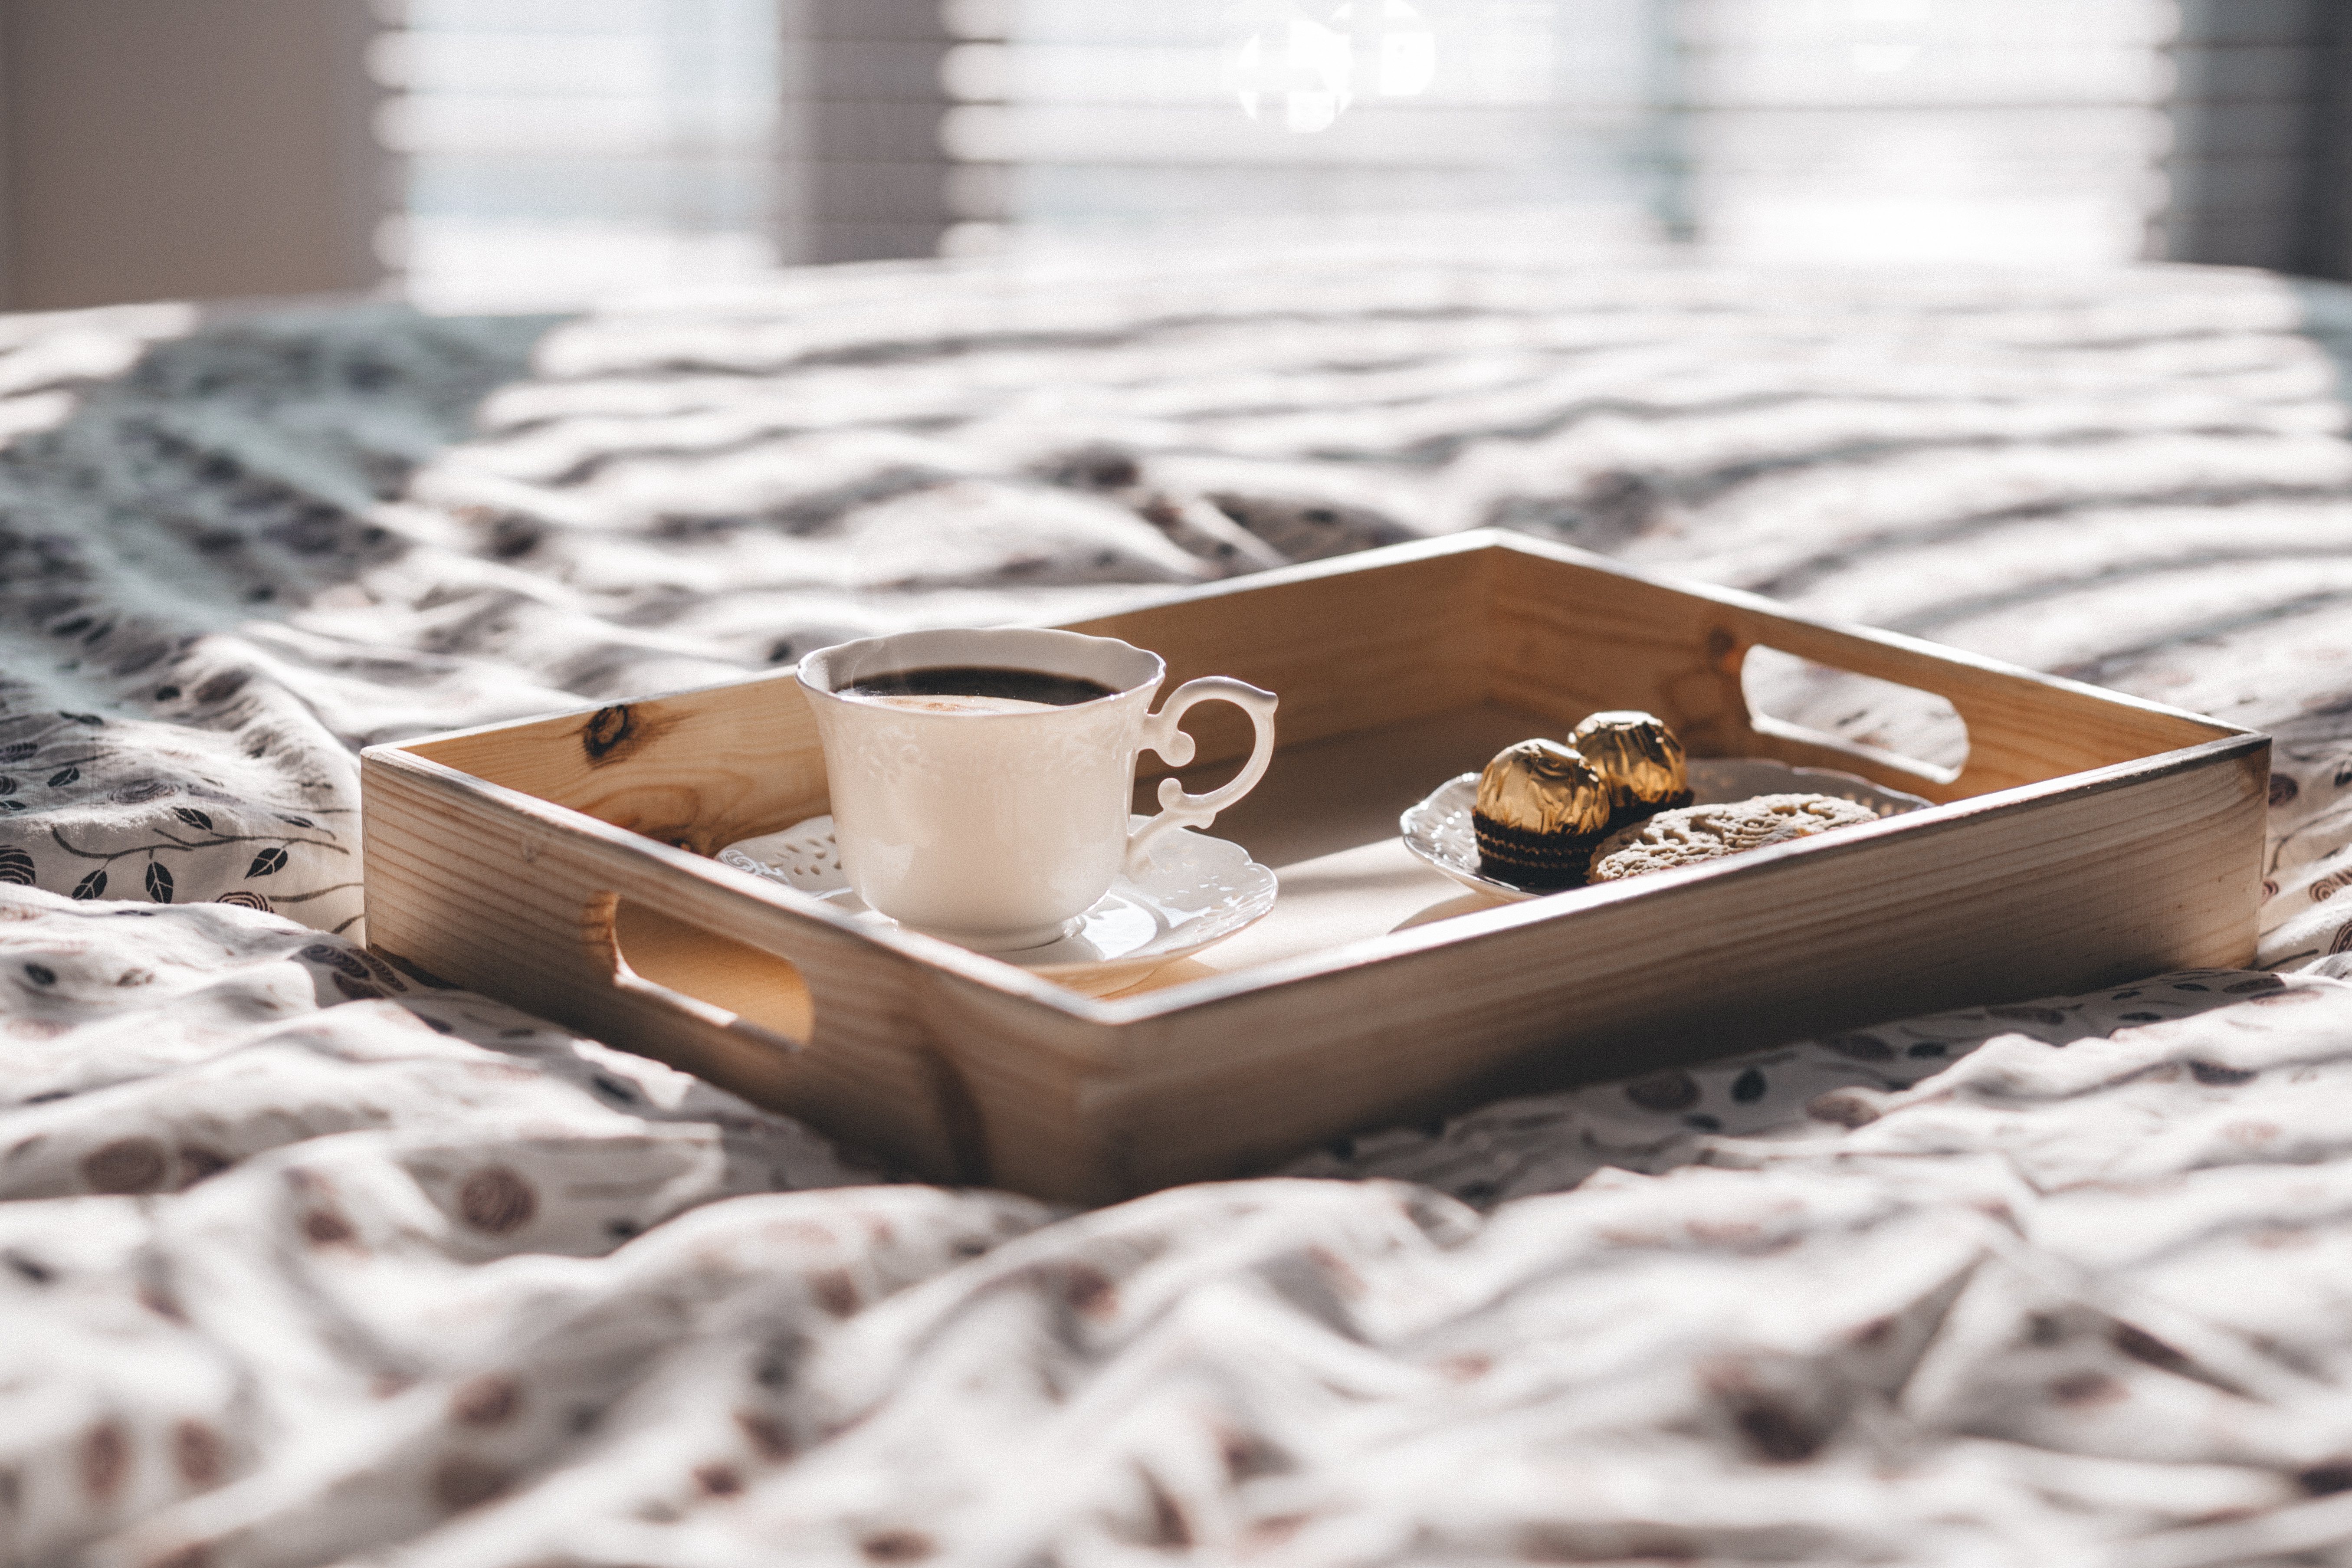
table, tray, furniture, wedding ceremony supply, fashion accessory, ring, coffee table, engagement ring, rectangle, jewellery